BC (video game)

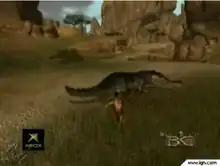
The crocodile is attacking a player.

Early images at E3 showed extreme clarity and self shading but early reviews called the artificial intelligence the most impressive game aspect. According to GameSpot.com's information on BC, the game would have had a foodchain, like , in which each part would have been subject to being eaten by something higher on the foodchain. In addition, the dinosaurs and other creatures would have been intelligent, interacting with each other, thus acting independently of the player. It would have been possible to affect the game world as a whole, leading some people to comment on the driving of certain species to extinction. Other activities would have included capturing and training certain animals to use against tribal enemies.